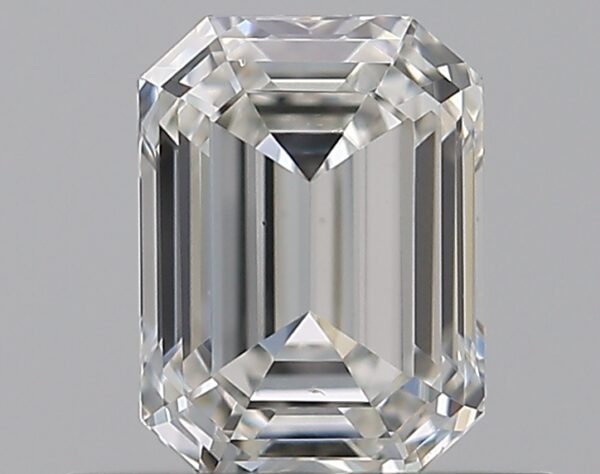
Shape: emerald
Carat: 0.61
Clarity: VS1
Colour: H
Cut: EX
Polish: EX
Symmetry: VG
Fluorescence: F
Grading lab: GIA
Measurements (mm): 5.57 x 4.1 x 2.75